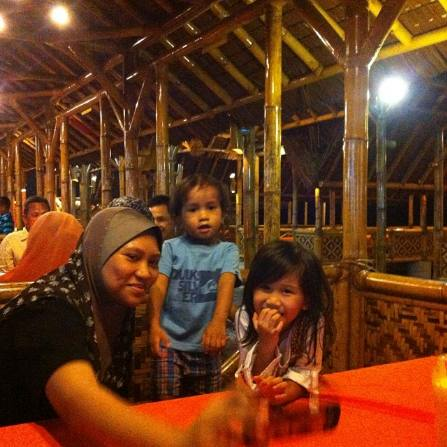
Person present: Yes